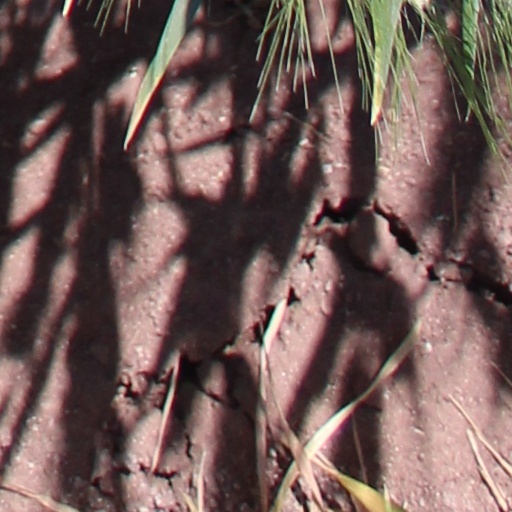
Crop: wheat